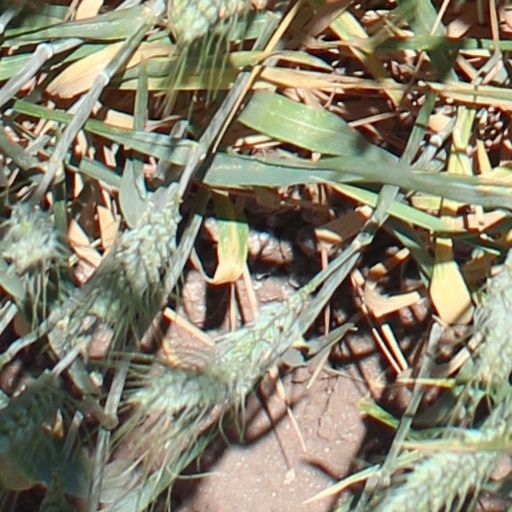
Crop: wheat